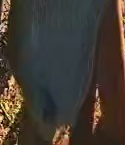
Face region: mouth_nostrils (mouth_chin_nostrils_and_profile)
Pain indicator: not_present